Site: brandenburg
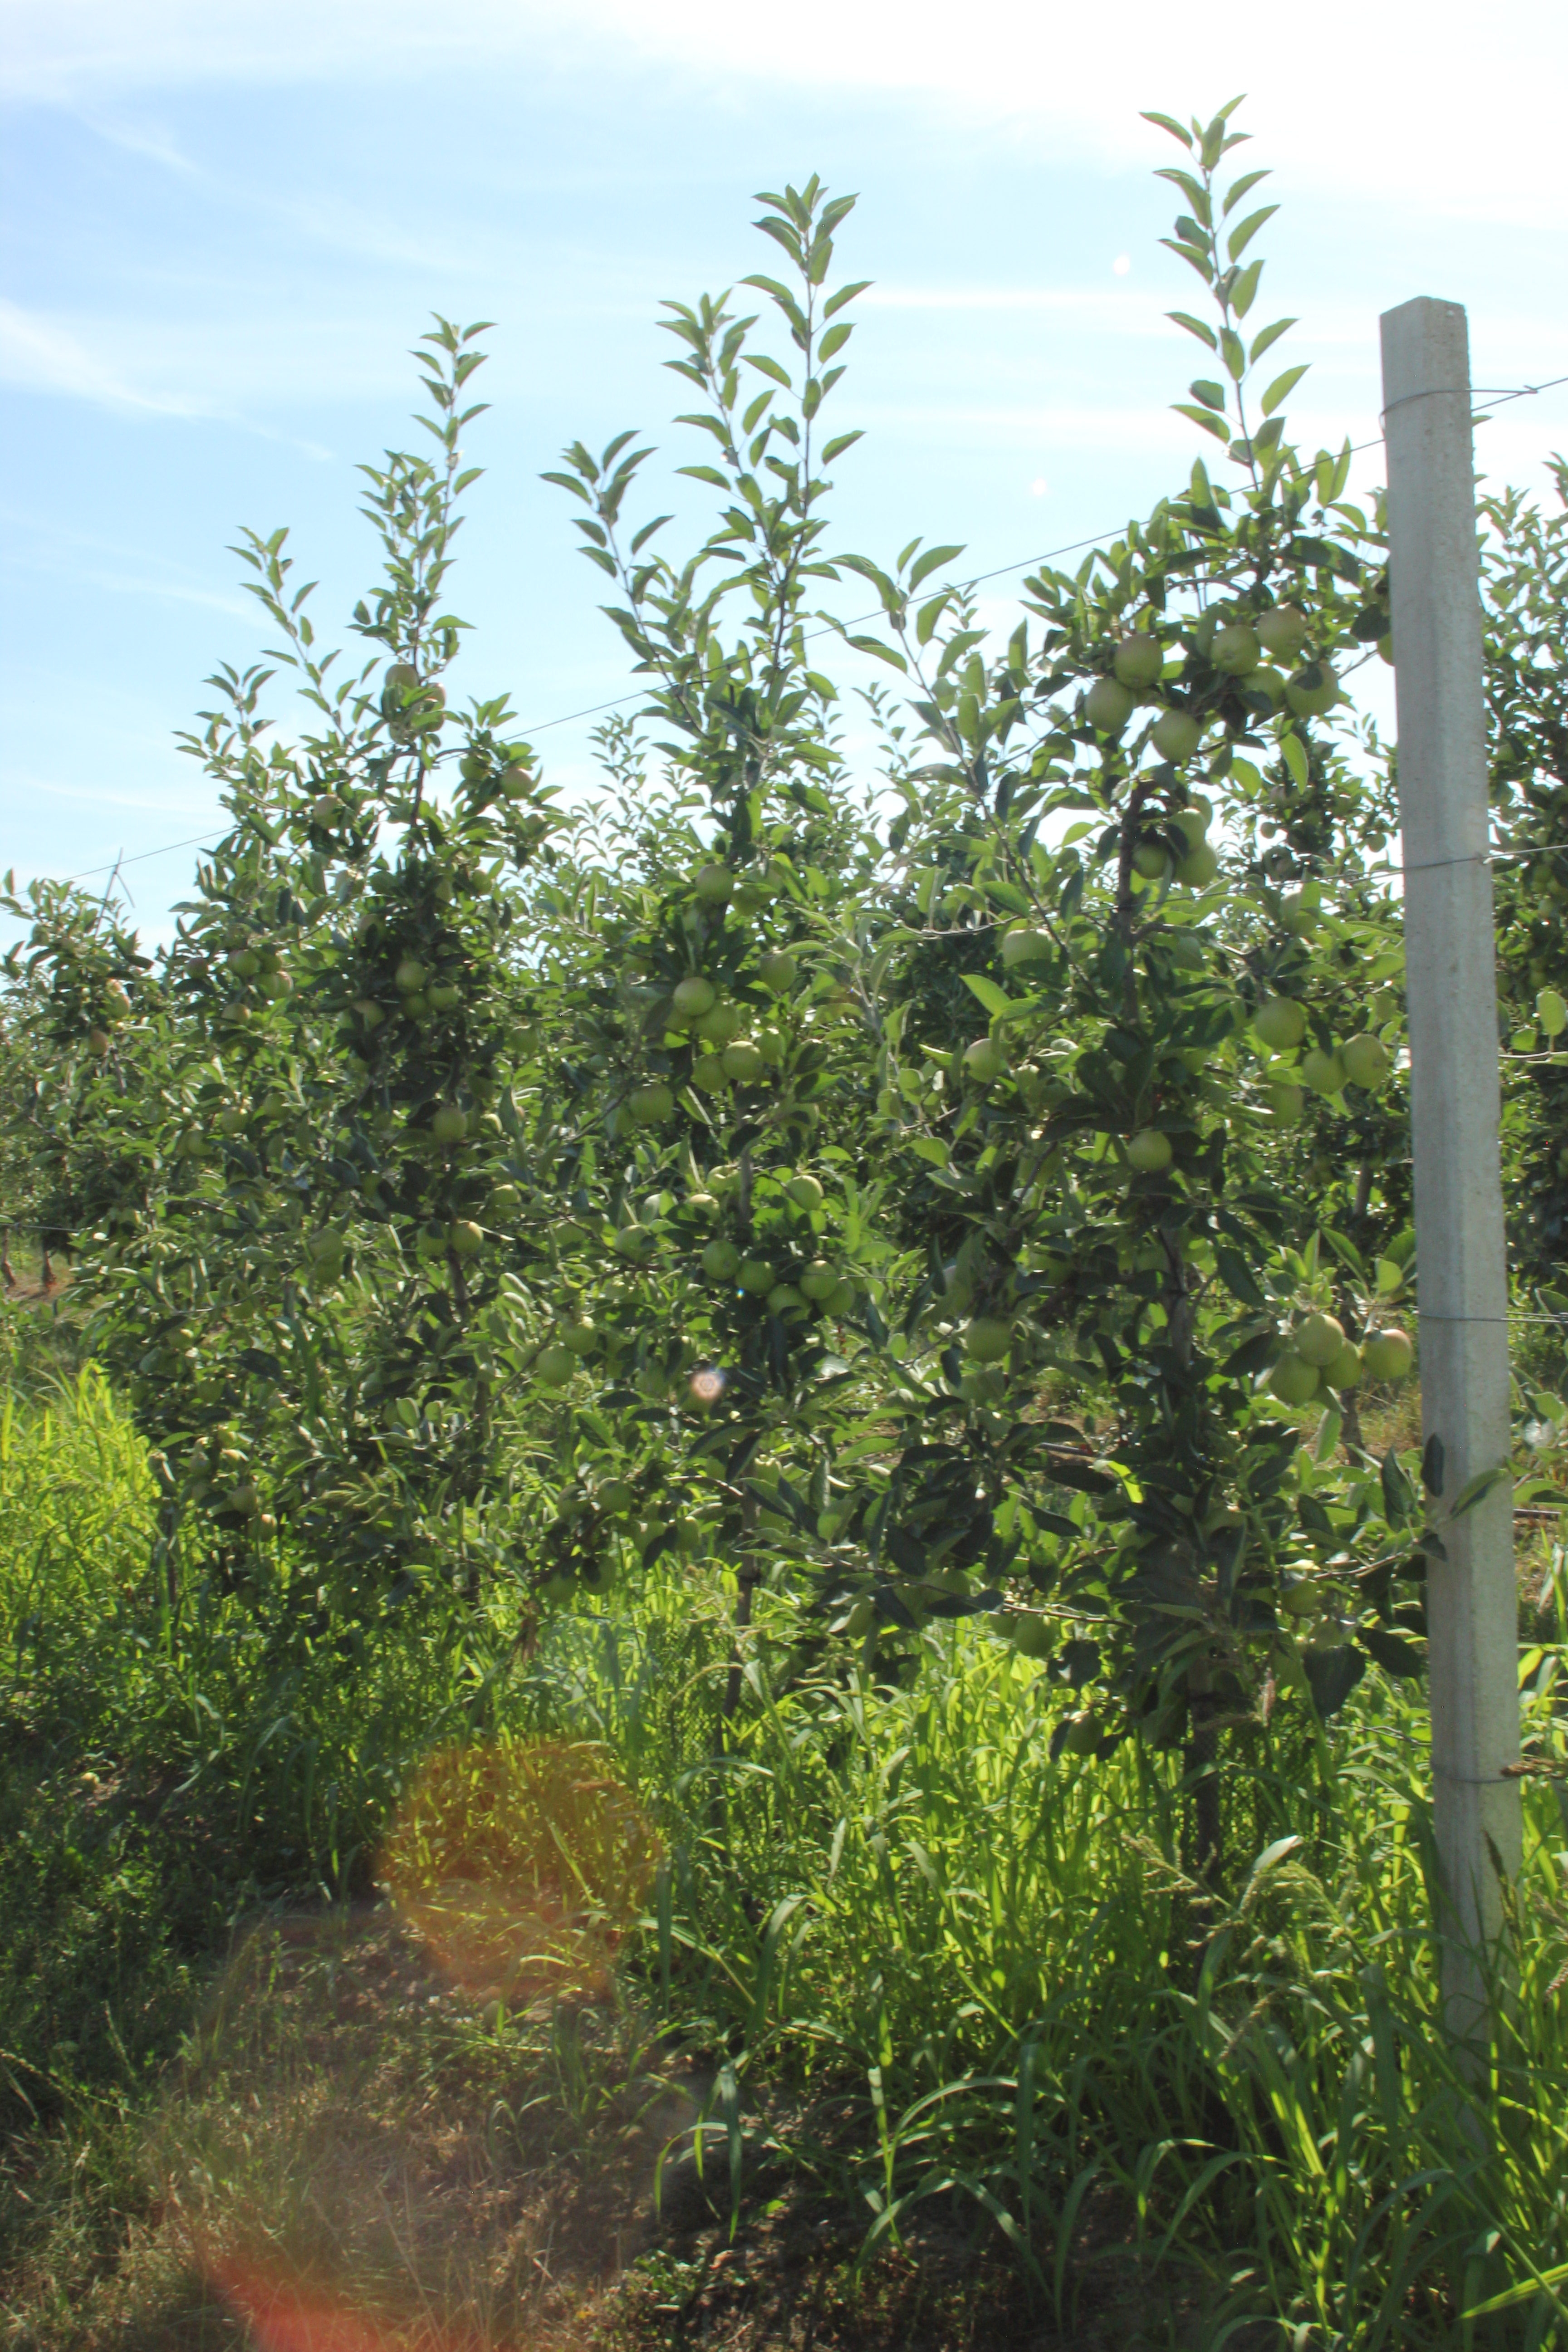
Growth stage (BBCH 77): Development of fruit